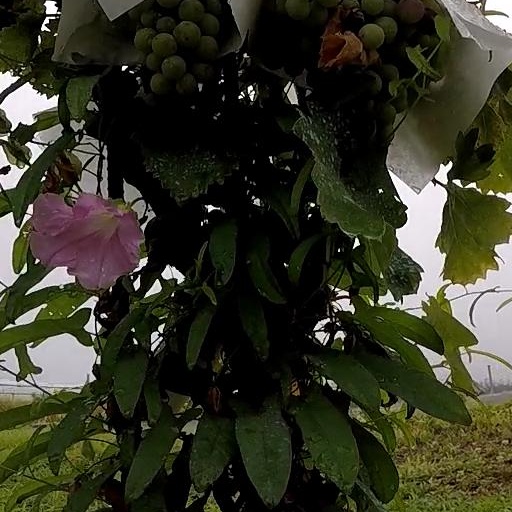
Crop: grape